Do Qadam Door Thay

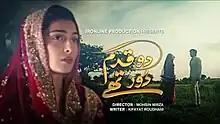
Title screen

Do Qadam Door Thay (meaning "Was Two Steps Away") is an Urdu-language Pakistani social drama serial directed by Mohsin Mirza, Co Director Kashif Ahmed Butt, written by Kifayat Rodani and produced by Ironline Productions. The drama was first aired 3 February 2014 on Geo TV starring Sami Khan, Aiza Khan, Sana Khan and Ali Khan as lead roles. The drama was superhit from its first episode. It has gained huge appreciation form the India's audience.